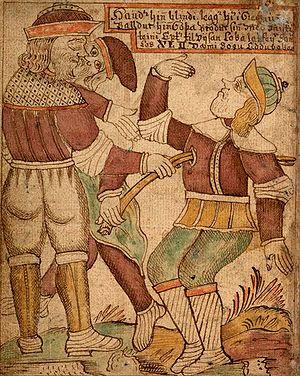
Dans la mythologie nordique, Baldr est le dieu Ase de la lumière, la beauté, la jeunesse et l'amour. Il est le fils d'Odin et de Frigg. Son épouse est Nanna, et leur fils Forseti. Son domaine est Breidablik, qui est dans les cieux, dans une contrée d'où le mal est banni. Par jalousie, le dieu Loki cause sa mort. Baldr est alors envoyé dans le monde des morts et Loki est puni pour ses méfaits, car il empêche Baldr de revenir de Hel, précipitant l'arrivée de la bataille prophétique du Ragnarök où la majorité des dieux périront. Néanmoins Baldr en sera épargné et avec quelques autres survivants il prendra part au renouveau.